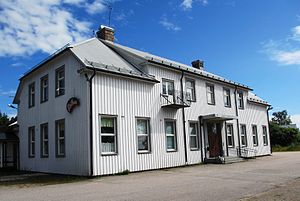
Ljusne
Folkets hus i Ljusne
Ljusne er en by i Söderhamns kommun i Gävleborgs län i landskapet Hälsingland i Sverige. I 2010 havde byen 1.917 indbyggere. Ljusne ligger ved floden Ljusnans udløb i Den Botniske Bugt, cirka femten kilometer syd for Söderhamn.